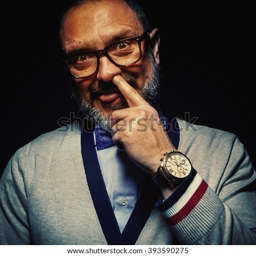
funny portrait of a middle age man , holding a finger in his nose .